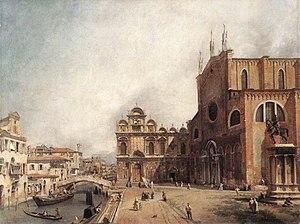
Giovanni Antonio Canal, plus connu sous le nom de Canaletto, est un peintre vénitien célèbre pour ses panoramas de Venise.